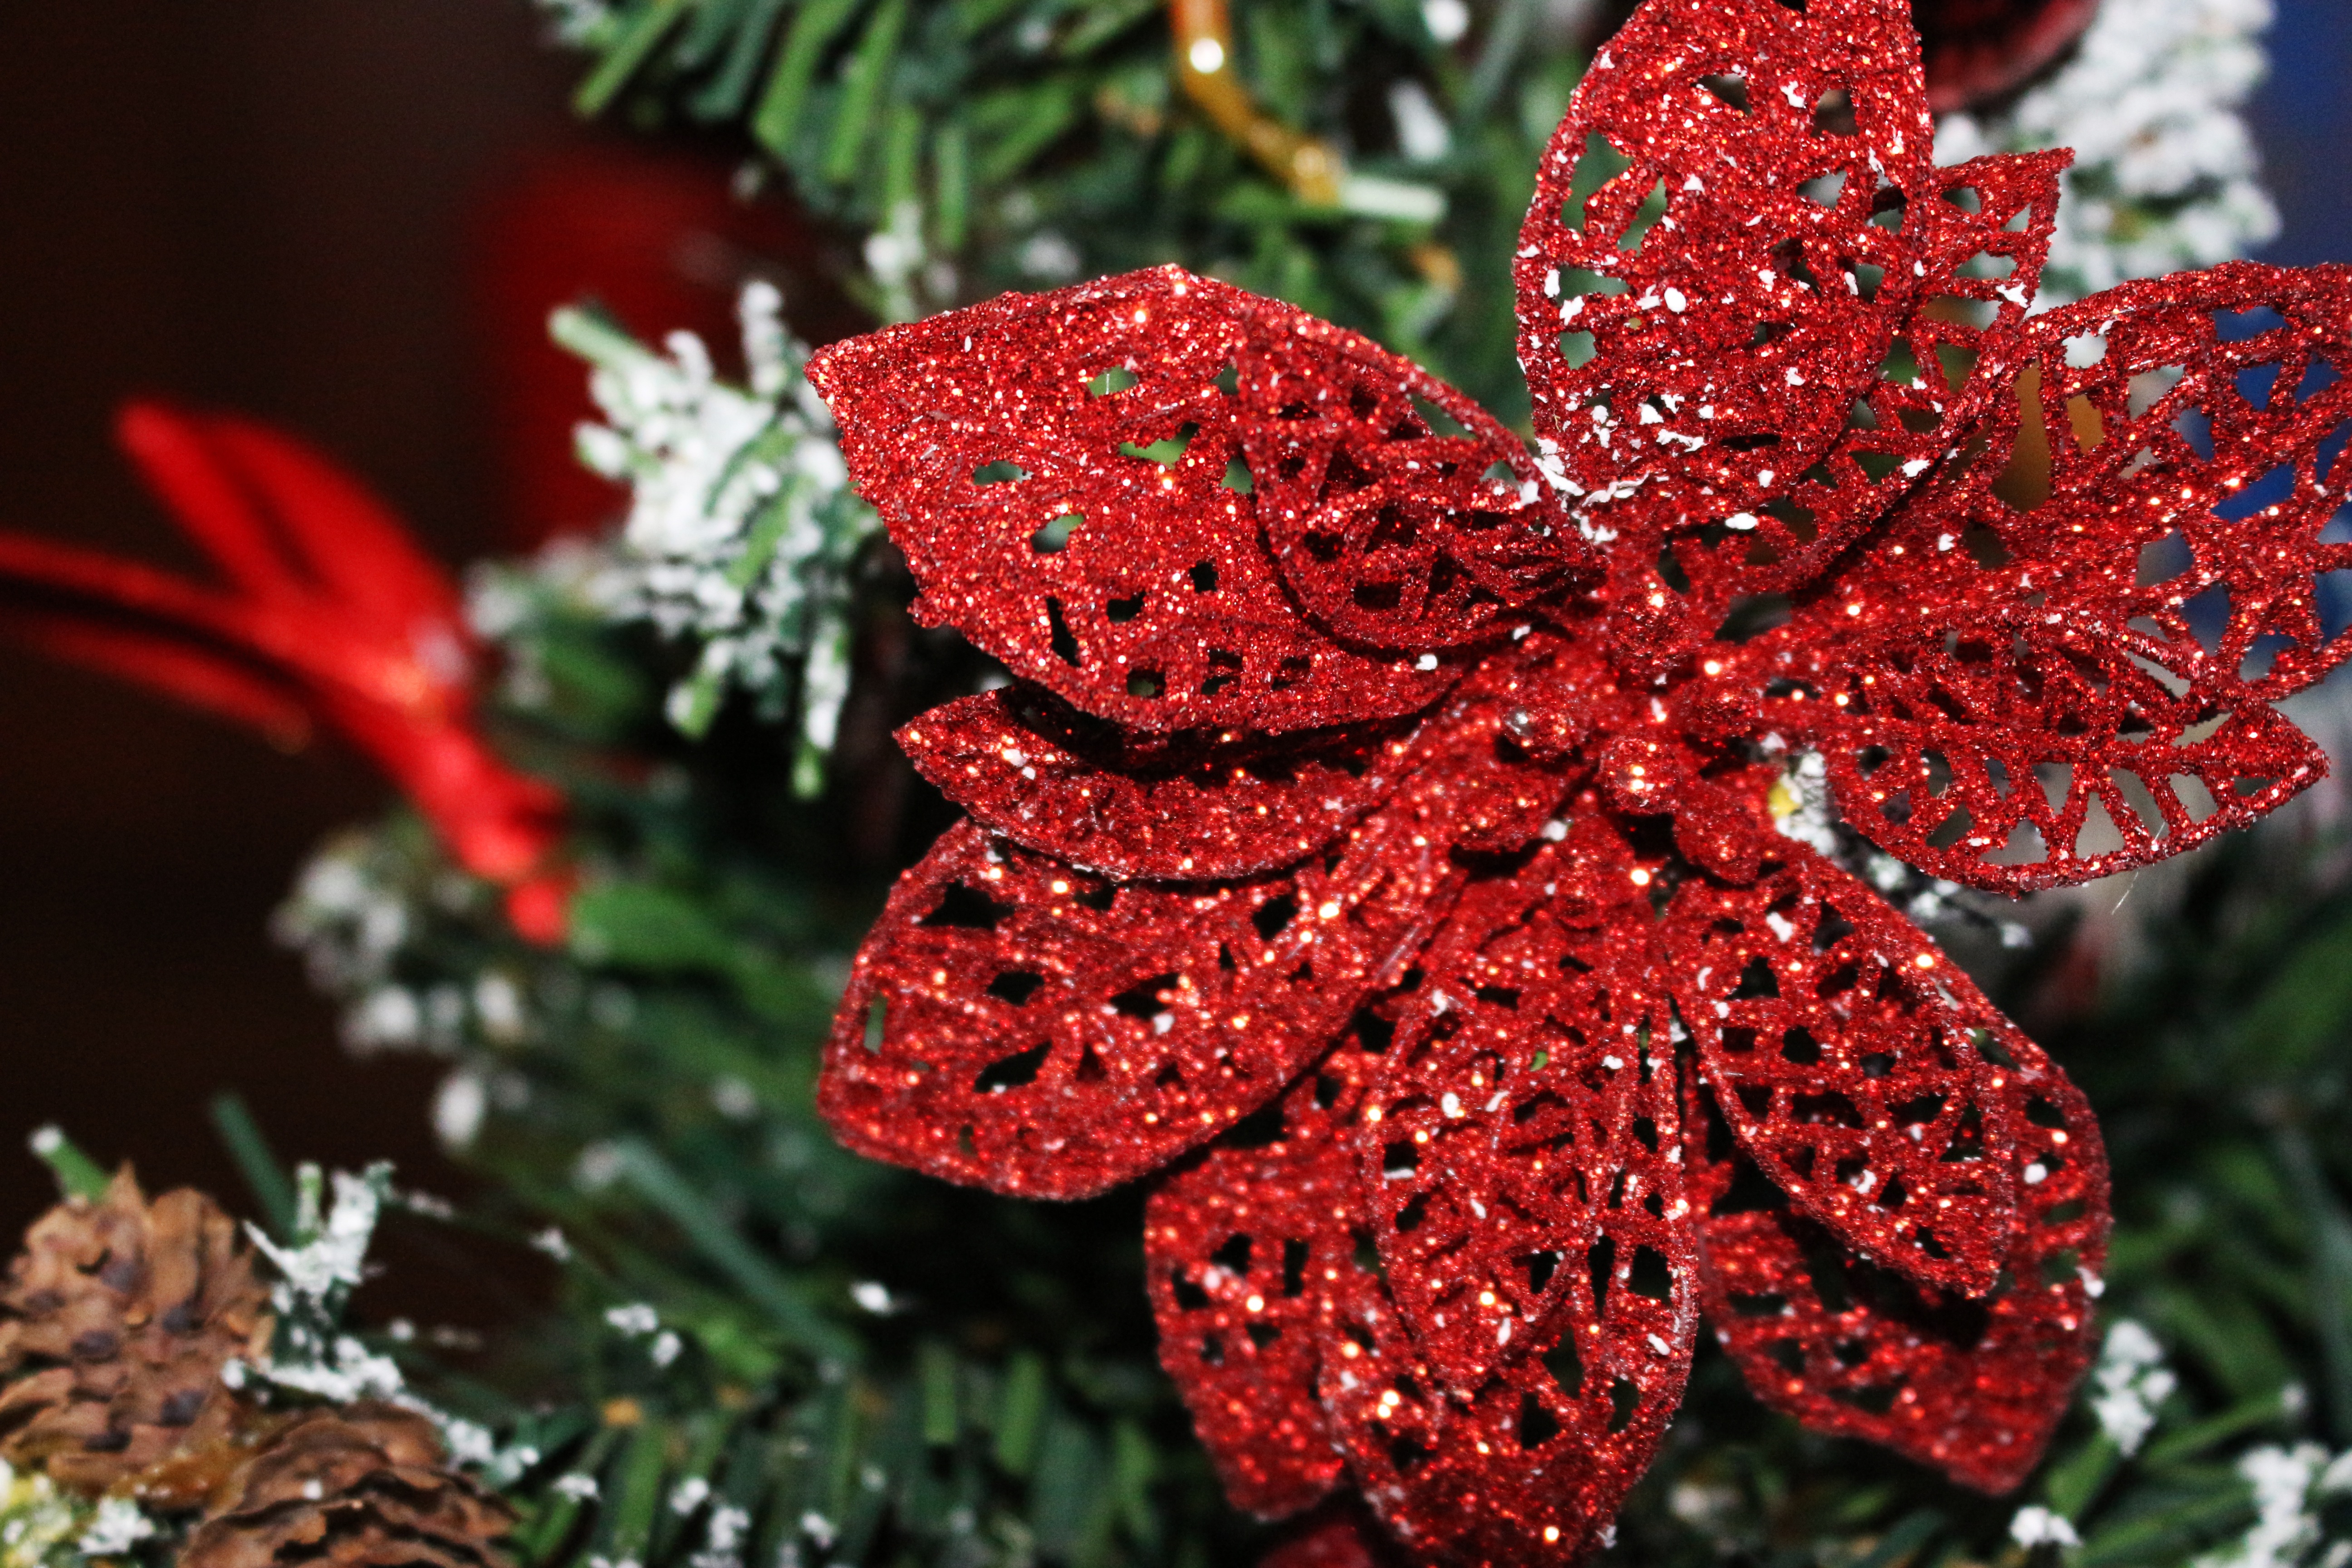
tree, branch, plant, leaf, flower, petal, decoration, red, autumn, christmas, fir, flora, christmas tree, ornament, christmas decoration, christmas time, spruce, shrub, sapling, poinsettia, macro photography, christmas decorations, trappings, woody plant, land plant